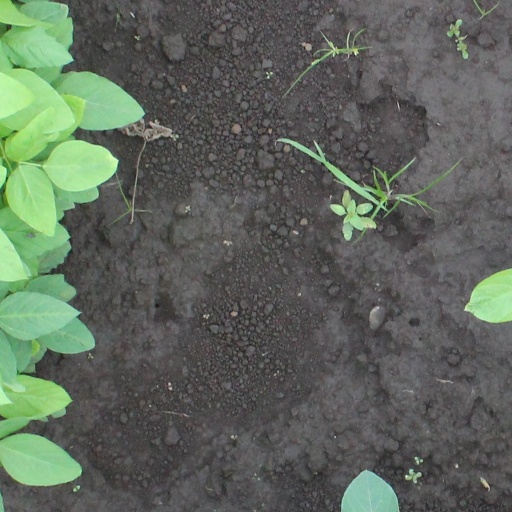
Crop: soybean